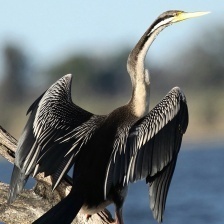
Species: ANHINGA
Scientific name: ANHINGA ANHINGA